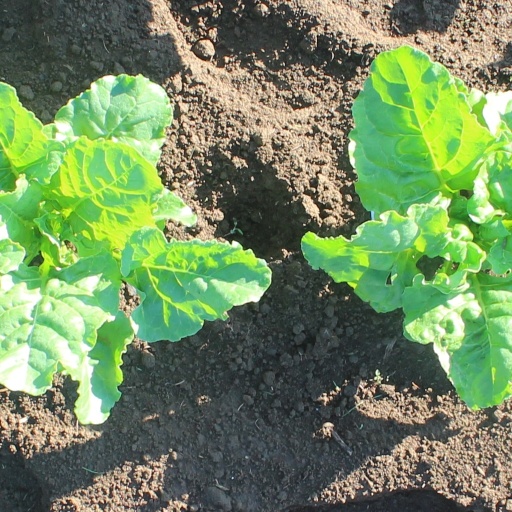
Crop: sugar beet